United Nations Security Council Resolution 552

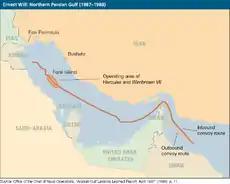
Shipping route in the Persian Gulf

United Nations Security Council resolution 552, adopted on 1 June 1984, after hearing complaints from Bahrain, Kuwait, Oman, Qatar, Saudi Arabia and the United Arab Emirates regarding attacks on their ships by Iran, the Council condemned the attacks, reiterating that Member States should refrain from using threats or use of force in their international relations.